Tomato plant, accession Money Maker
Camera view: horizontal (90 deg, fisheye); turntable rotation: 0 degrees
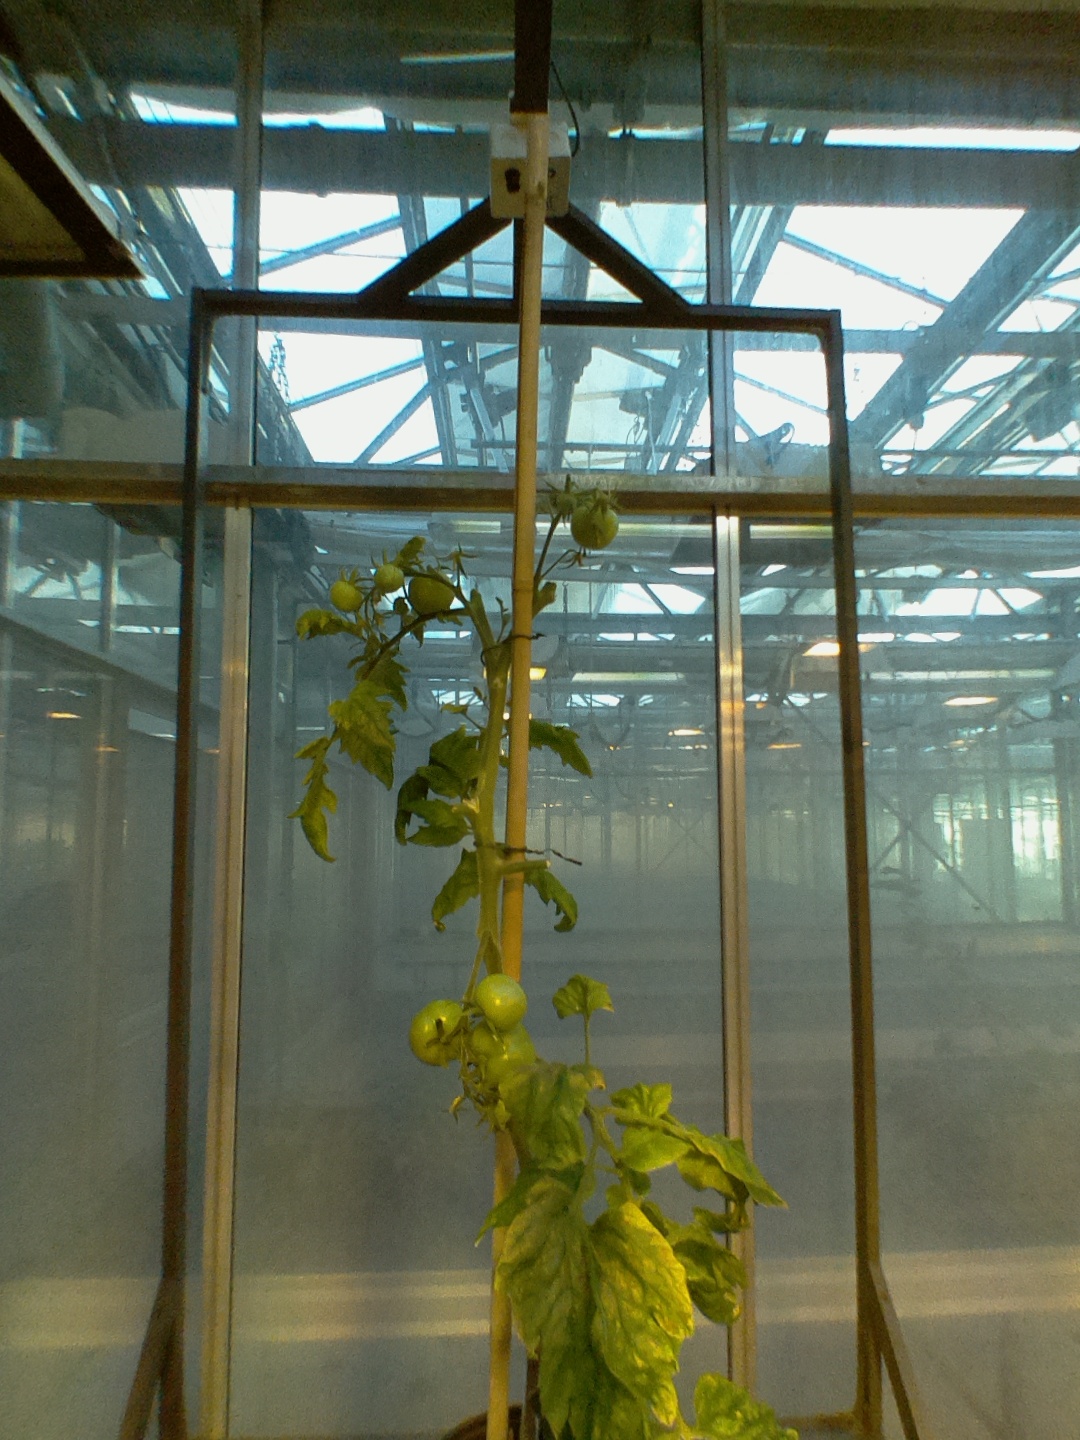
BBCH growth stage 79: 90% -100% of final fruit size